Maavah

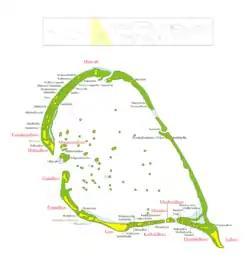
Map of Laamu Atoll. Maavah is labelled at the top

Maavah (Dhivehi: މާވަށް) is one of the inhabited islands of Laamu Atoll.